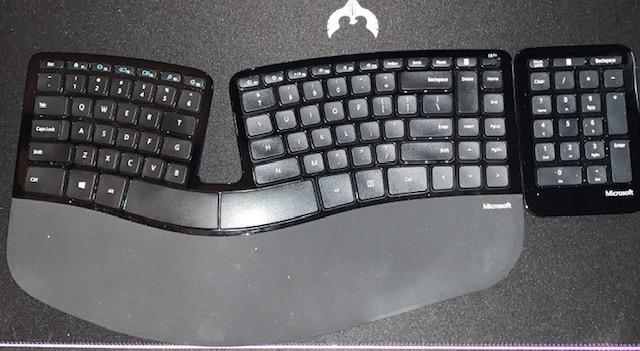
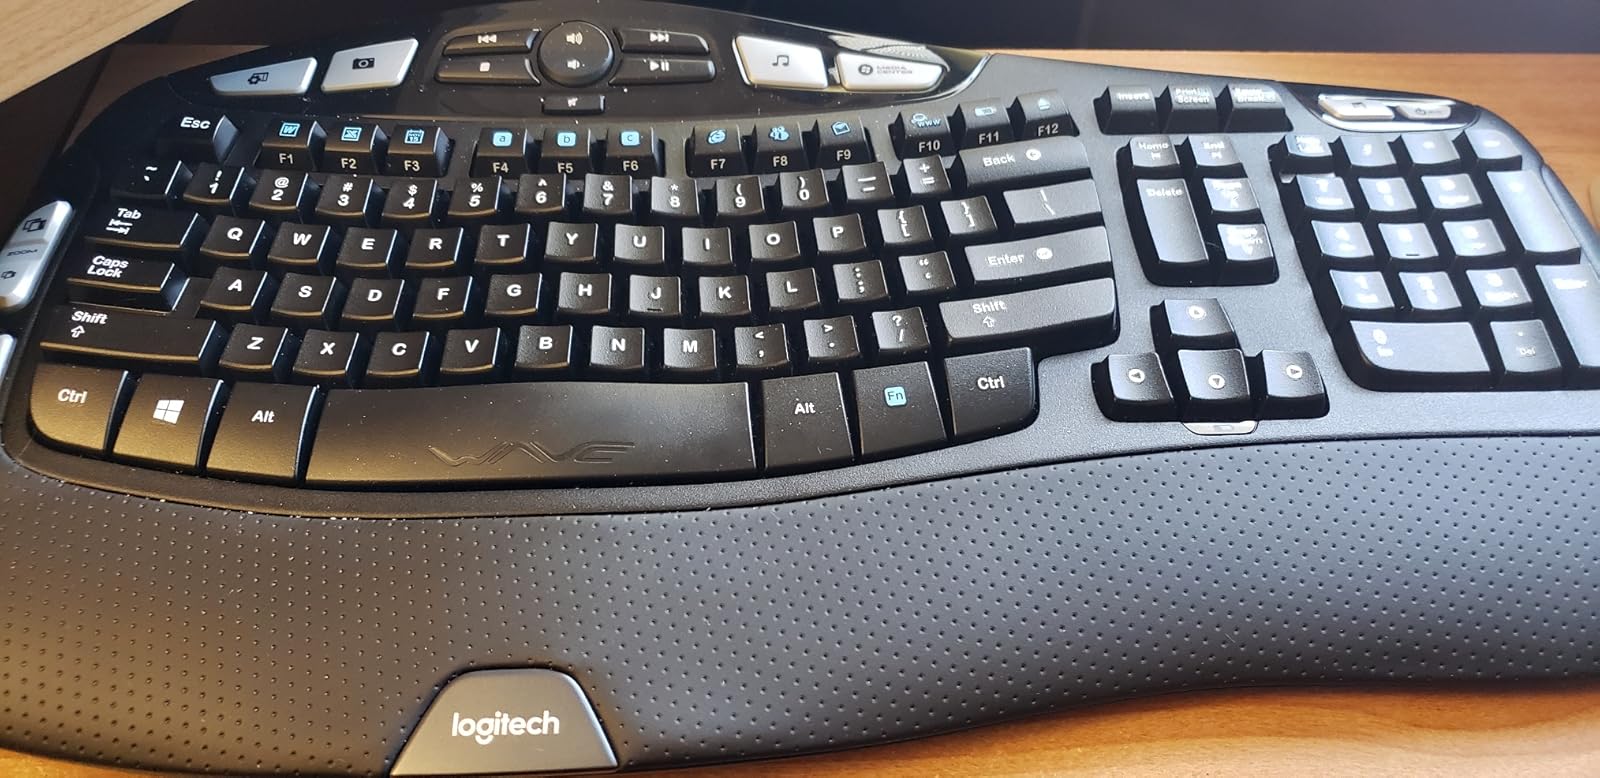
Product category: keyboard
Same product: no